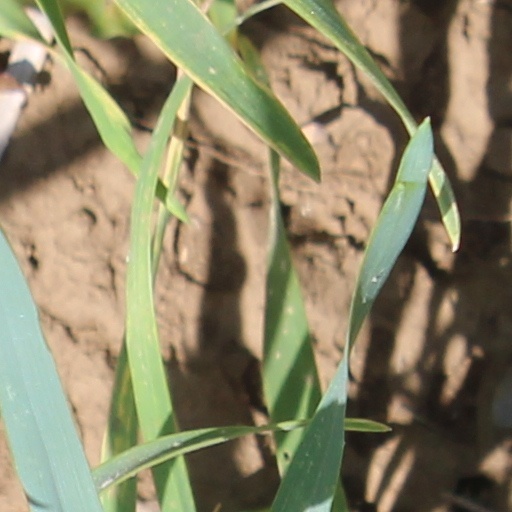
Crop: wheat